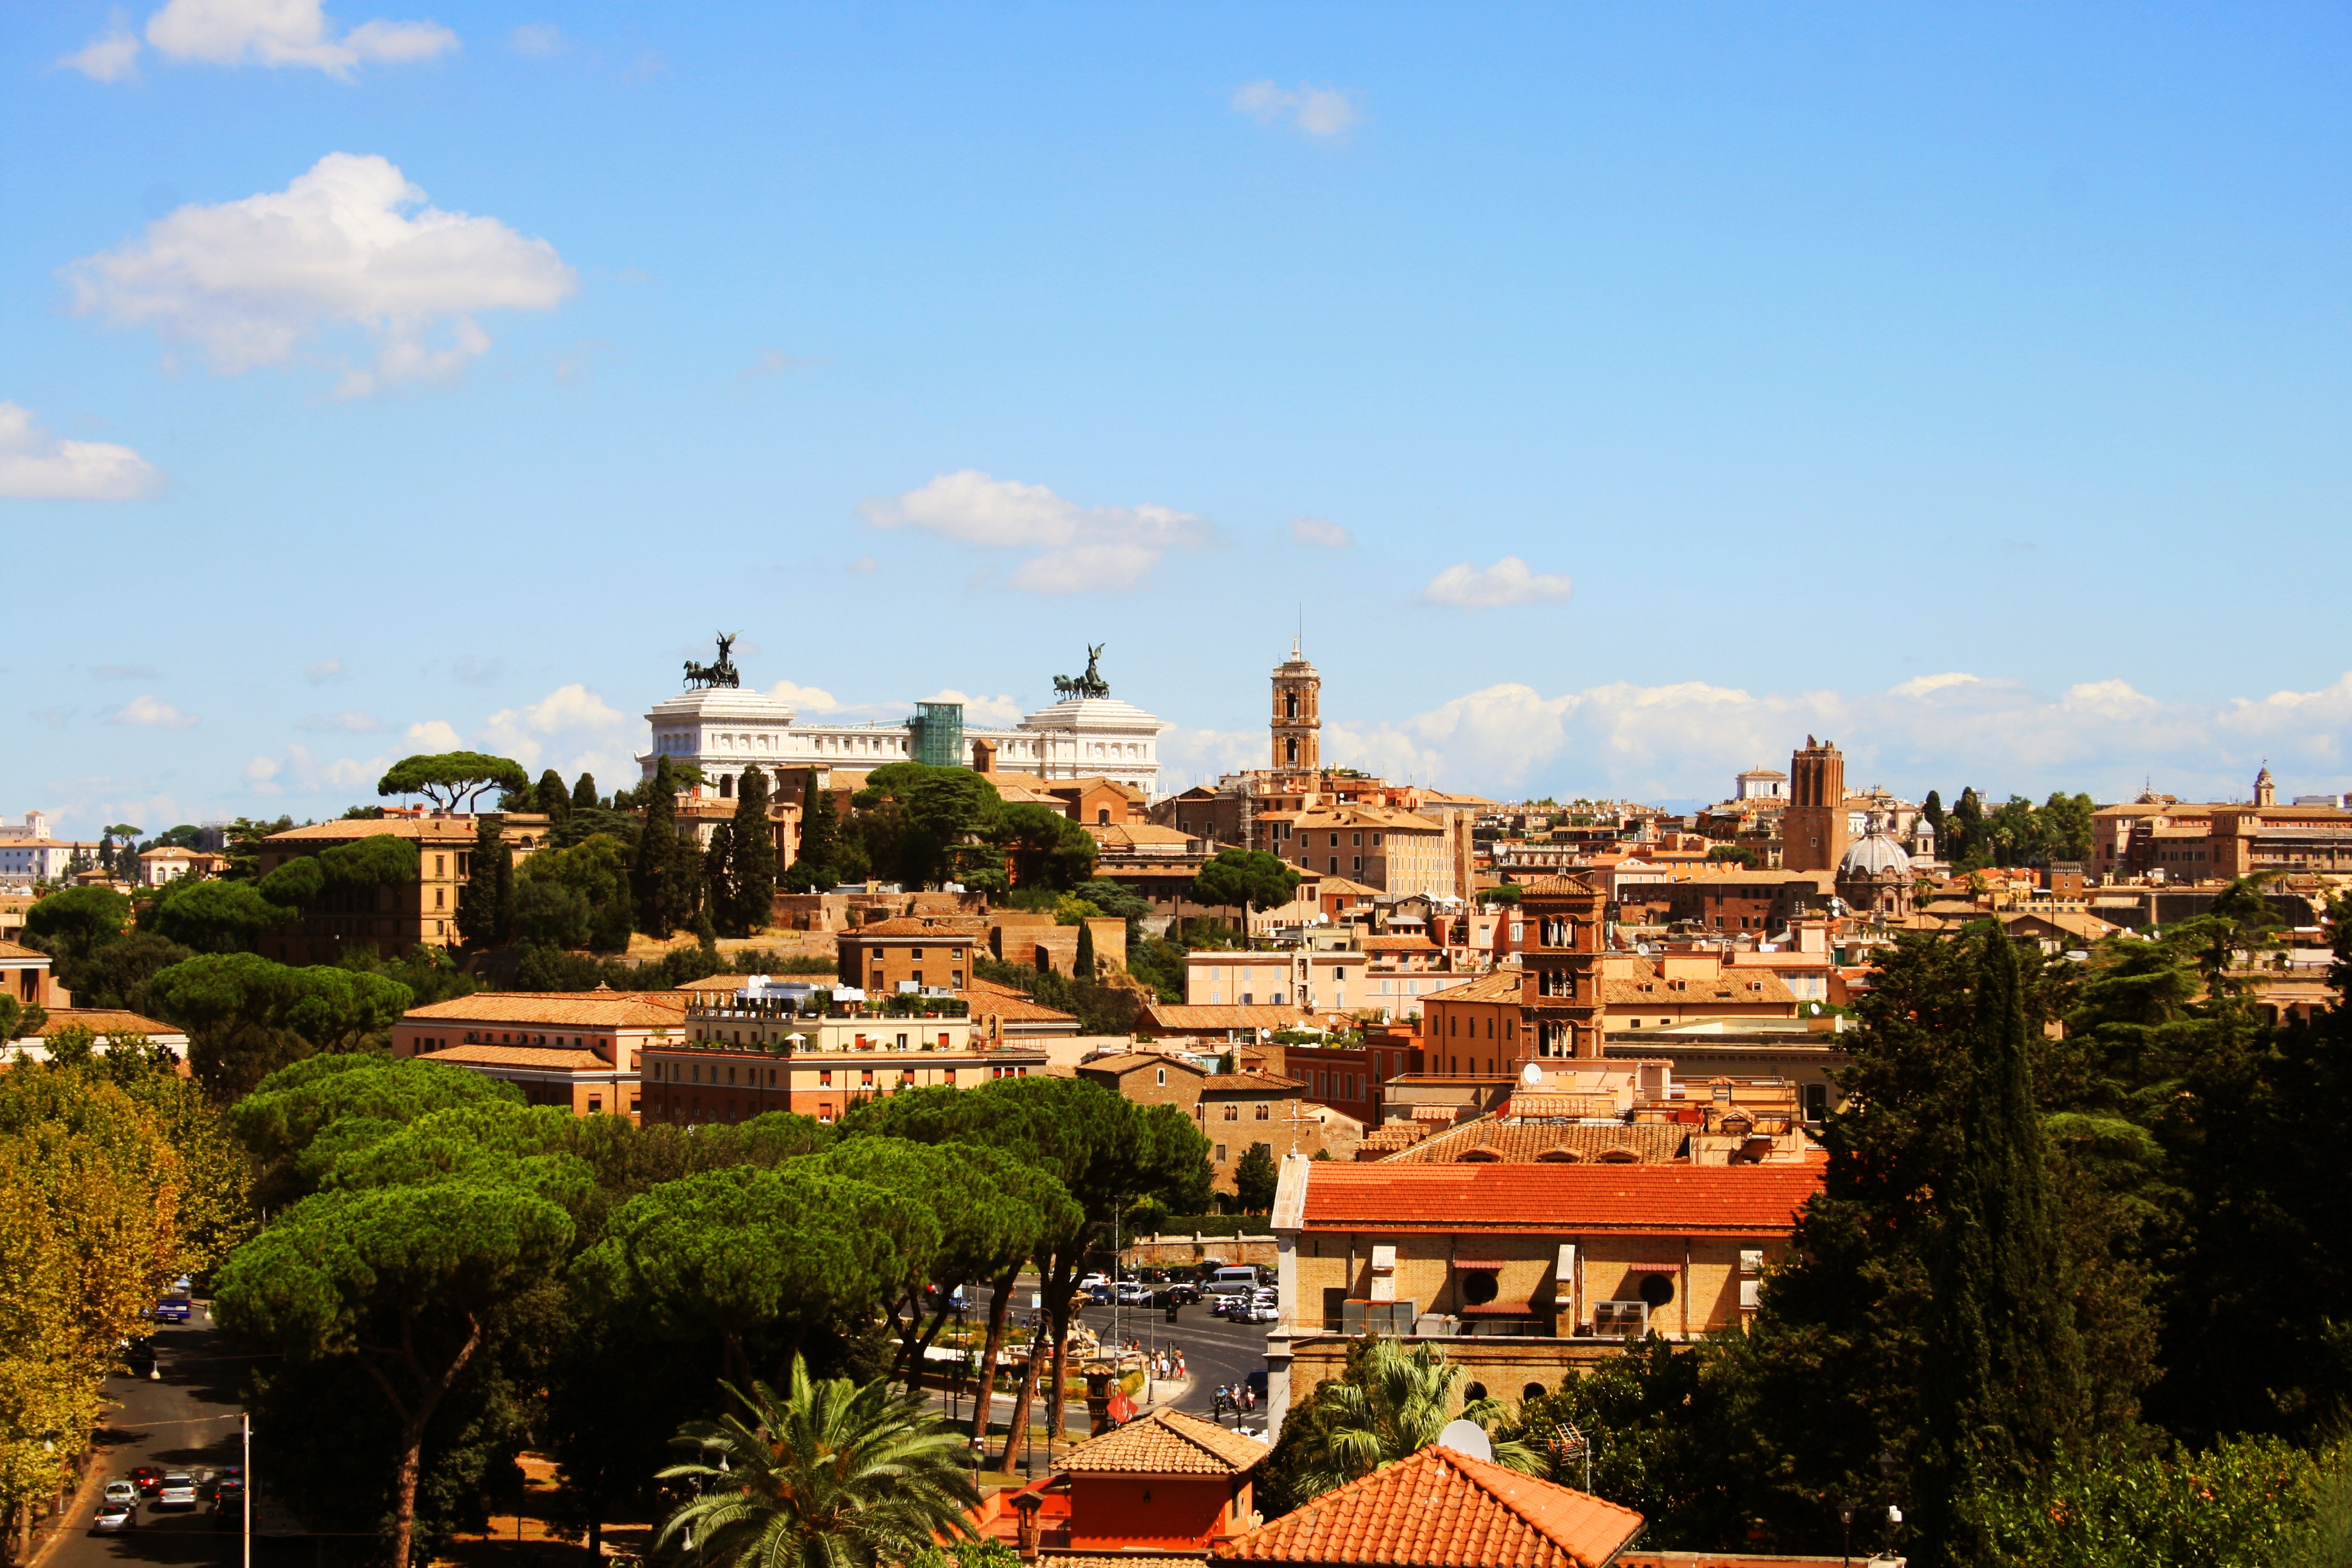
architecture, sky, sun, skyline, town, palace, city, cityscape, panorama, vacation, village, europe, tourism, residential area, human settlement